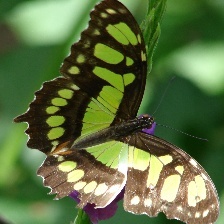
Species: MALACHITE